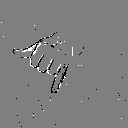
ASL letter: j